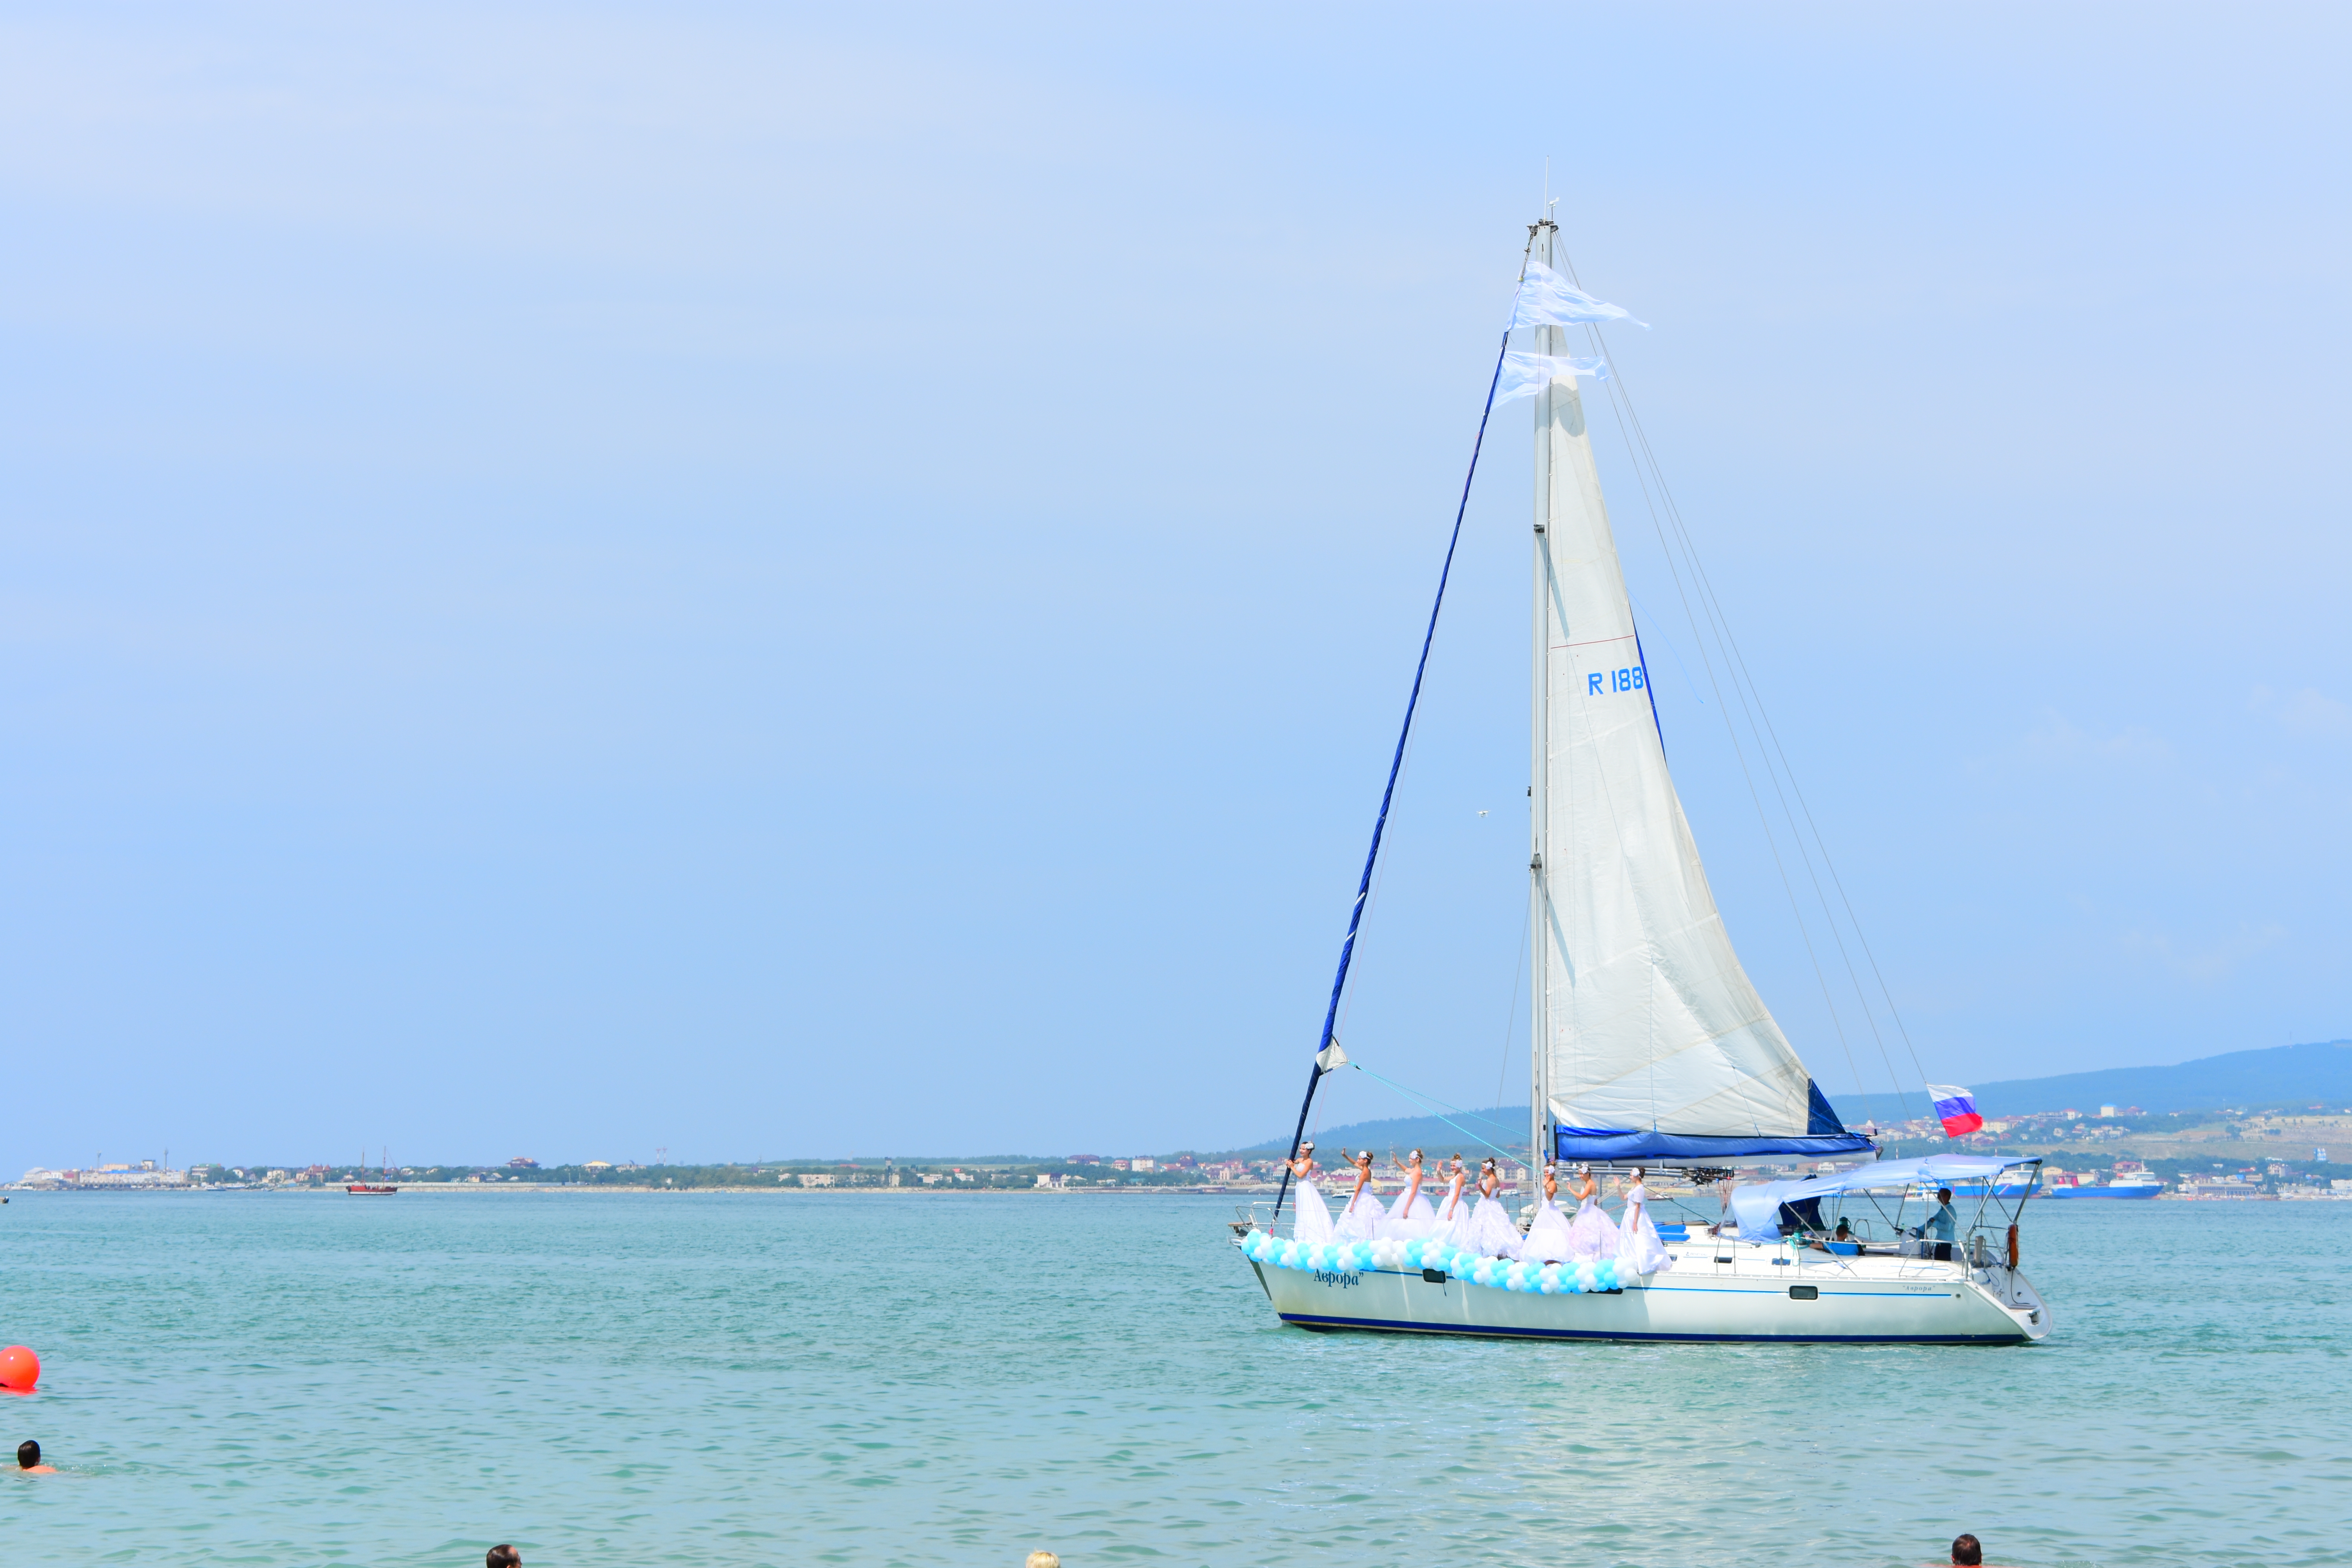
natural, water, boat, sky, watercraft, sailing, mast, boats and boating equipment and supplies, vehicle, lake, sailboat, leisure, windsports, ship, horizon, keelboat, beach, dinghy sailing, skiff, sail, travel, recreation, wind, water transportation, naval architecture, ocean, multihull, coast, water sport, yacht racing, tropics, wind wave, sailing ship, boating, bay, sloop, sound, scow, caribbean, vacation, lake district, sports, tourism, yawl, dinghy, channel, sea, reservoir, dhow